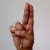
The image shows a hand gesture representing the letter 'U' in Indian Sign Language.